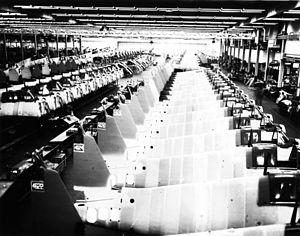
Le Grumman F6F Hellcat était un chasseur embarqué développé pour remplacer le F4F Wildcat au sein de l'United States Navy. Bien que le F6F soit une extrapolation du F4F, il était cependant beaucoup plus puissant avec un moteur Pratt & Whitney R-2800 de 2 000 ch. Souvent appelé « Wildcat's big brother », le Hellcat, au même titre que le F4U Corsair, fut le principal chasseur de l'US Navy durant la seconde partie de la Seconde Guerre mondiale.